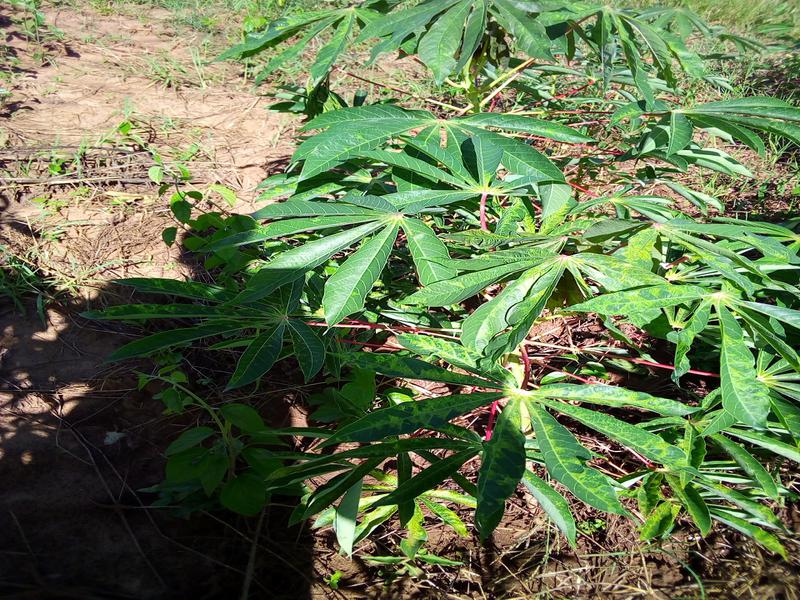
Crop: cassava
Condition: mosaic_disease